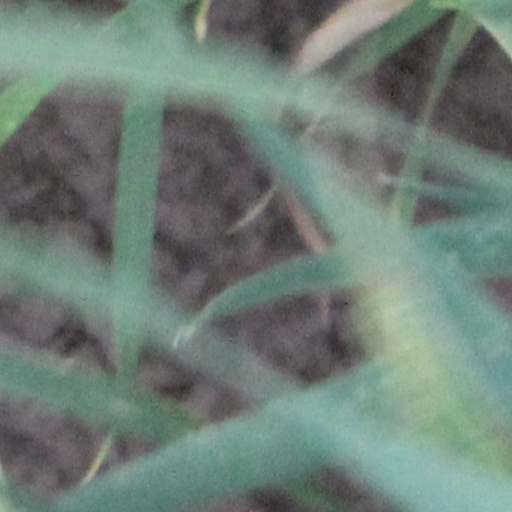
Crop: wheat